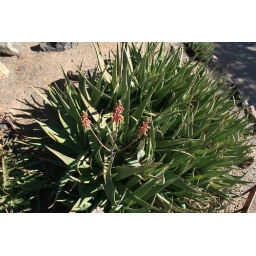
The desert has it's own beauty without the handblown glass display. The natural habitat, flowers and cacti - in Phoenix.